Toyo River

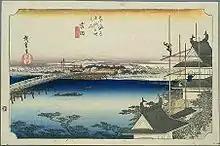
Hiroshige

The Toyo River is a river in Aichi Prefecture, Japan. It flows into the Pacific Ocean.